Mishpatim

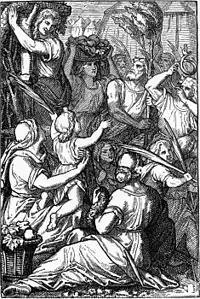
Carrying Branches To Make Booths (illustration from the 1897 "Bible Pictures and What They Teach Us" by Charles Foster)

Tractate Sukkah in the Mishnah, Tosefta, Jerusalem Talmud, and Babylonian Talmud interpreted the laws of Sukkot in Exodus 23:16; 34:22; Leviticus 23:33–43; Numbers 29:12–34; and Deuteronomy 16:13–17; 31:10–13.